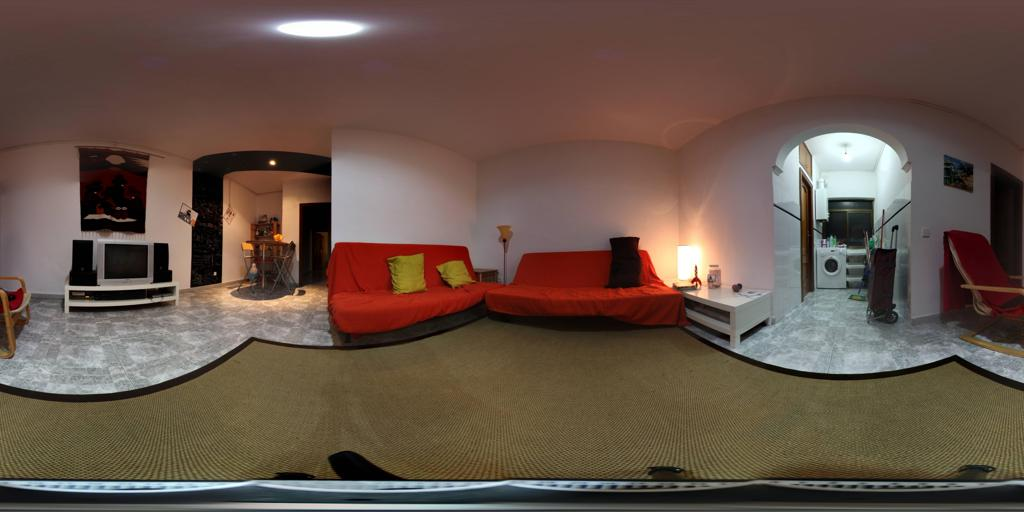
Referred object: the TV by the wall

Referred object: turn slightly right to face the red sofa by the lamp

Referred object: the washing machine opposite the lit table lamp